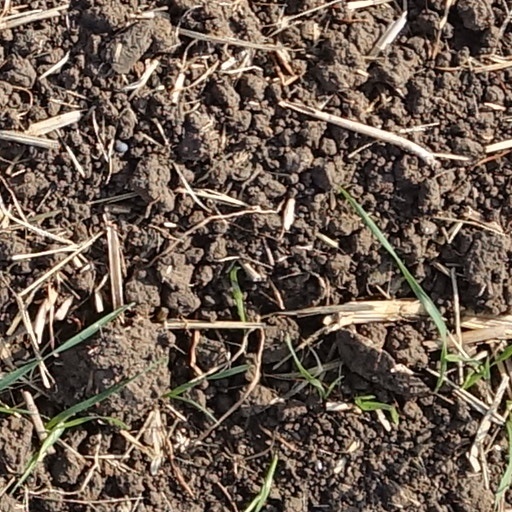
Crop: wheat